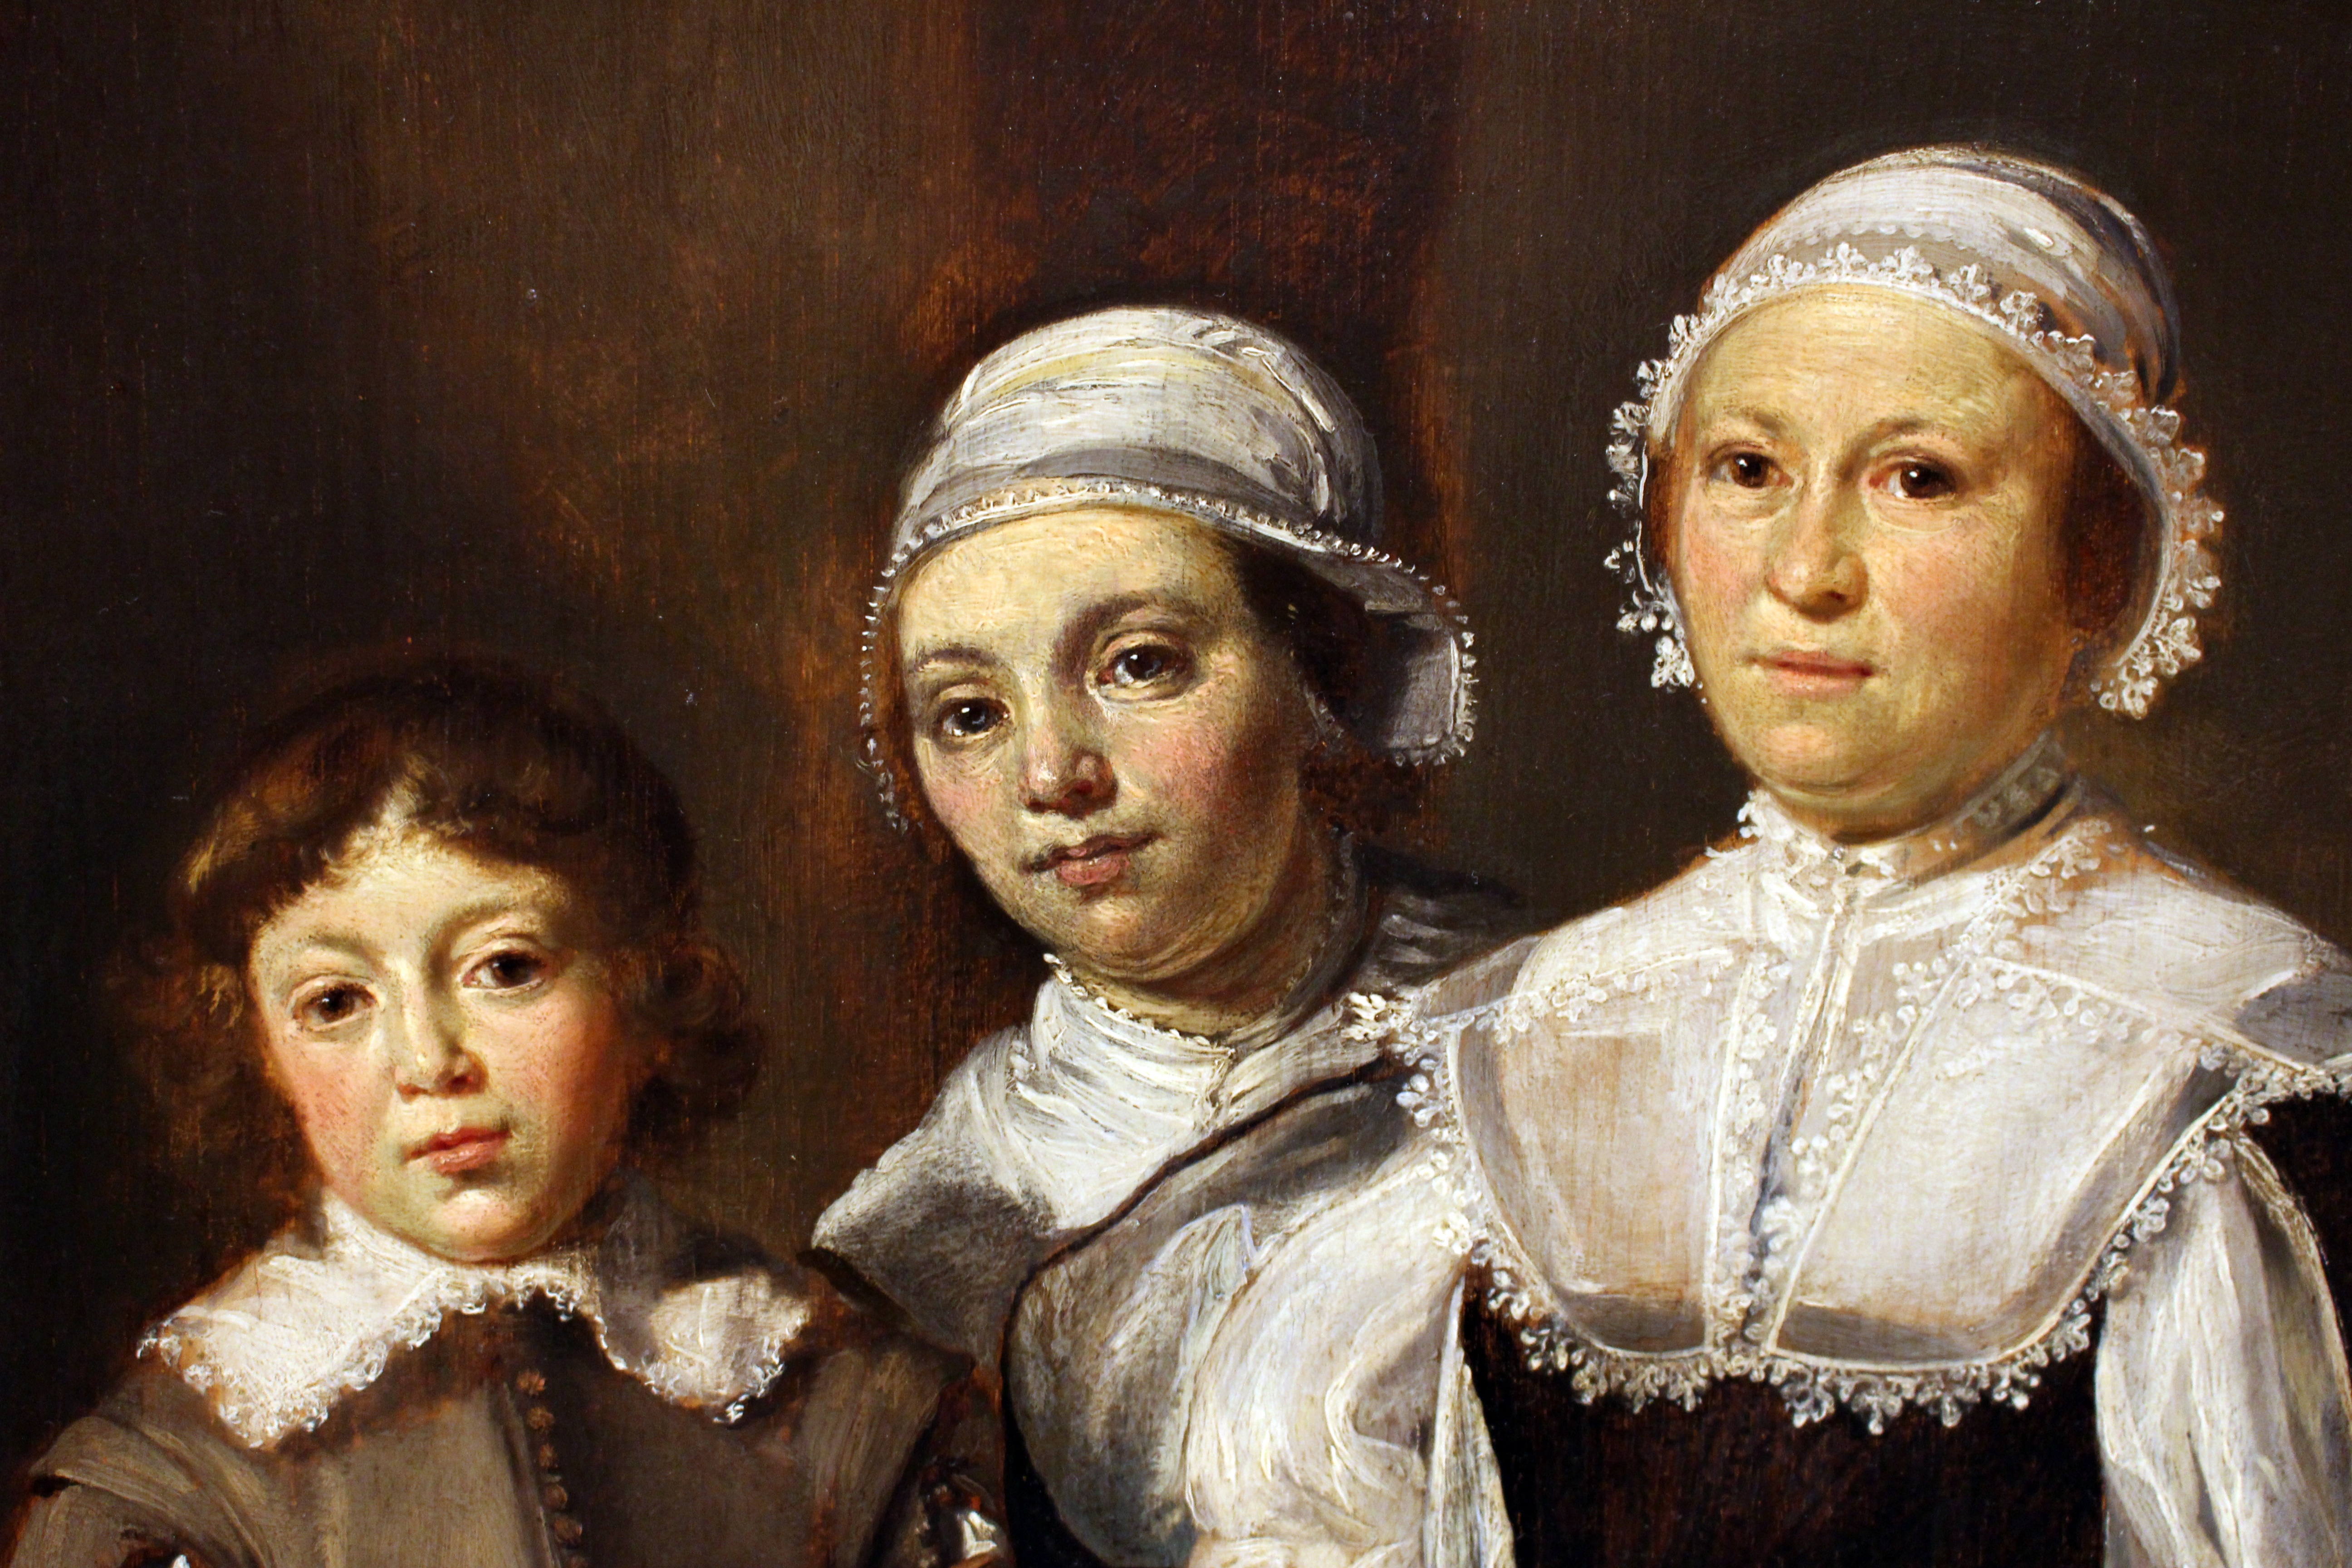
people, portrait, waiter, painting, monarch, eyes, art, background, expressionism, look, wallpaper, oil painting, bondage, the framework, oil on canvas, works of art, ancient history, expressionist, realist, people faces, serves, subjection